Stanisław Kurnatowski

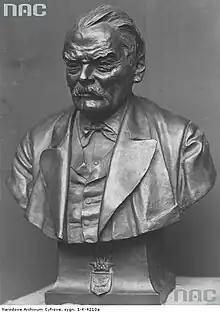
Bust of Stanisław Kurnatowski by Władysław Marcinkowski

Stanisław Kurnatowski (1823-1912) was a Polish nobleman, landed gentry, and a member of the Sejm of the Grand Duchy of Posen and the Reichstag. He was active in the Polish Party.